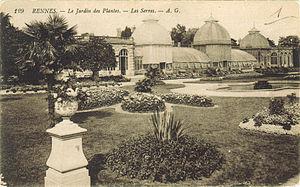
Carte postale Lévy Fils &amp
Le parc du Thabor, situé à Rennes à proximité du centre-ville, est un parc public aménagé sur plus de dix hectares dont la particularité est de mêler un jardin à la française, un jardin à l’anglaise et un important jardin botanique. Son nom fait référence à une montagne dominant le lac de Tibériade en Israël, le mont Thabor.